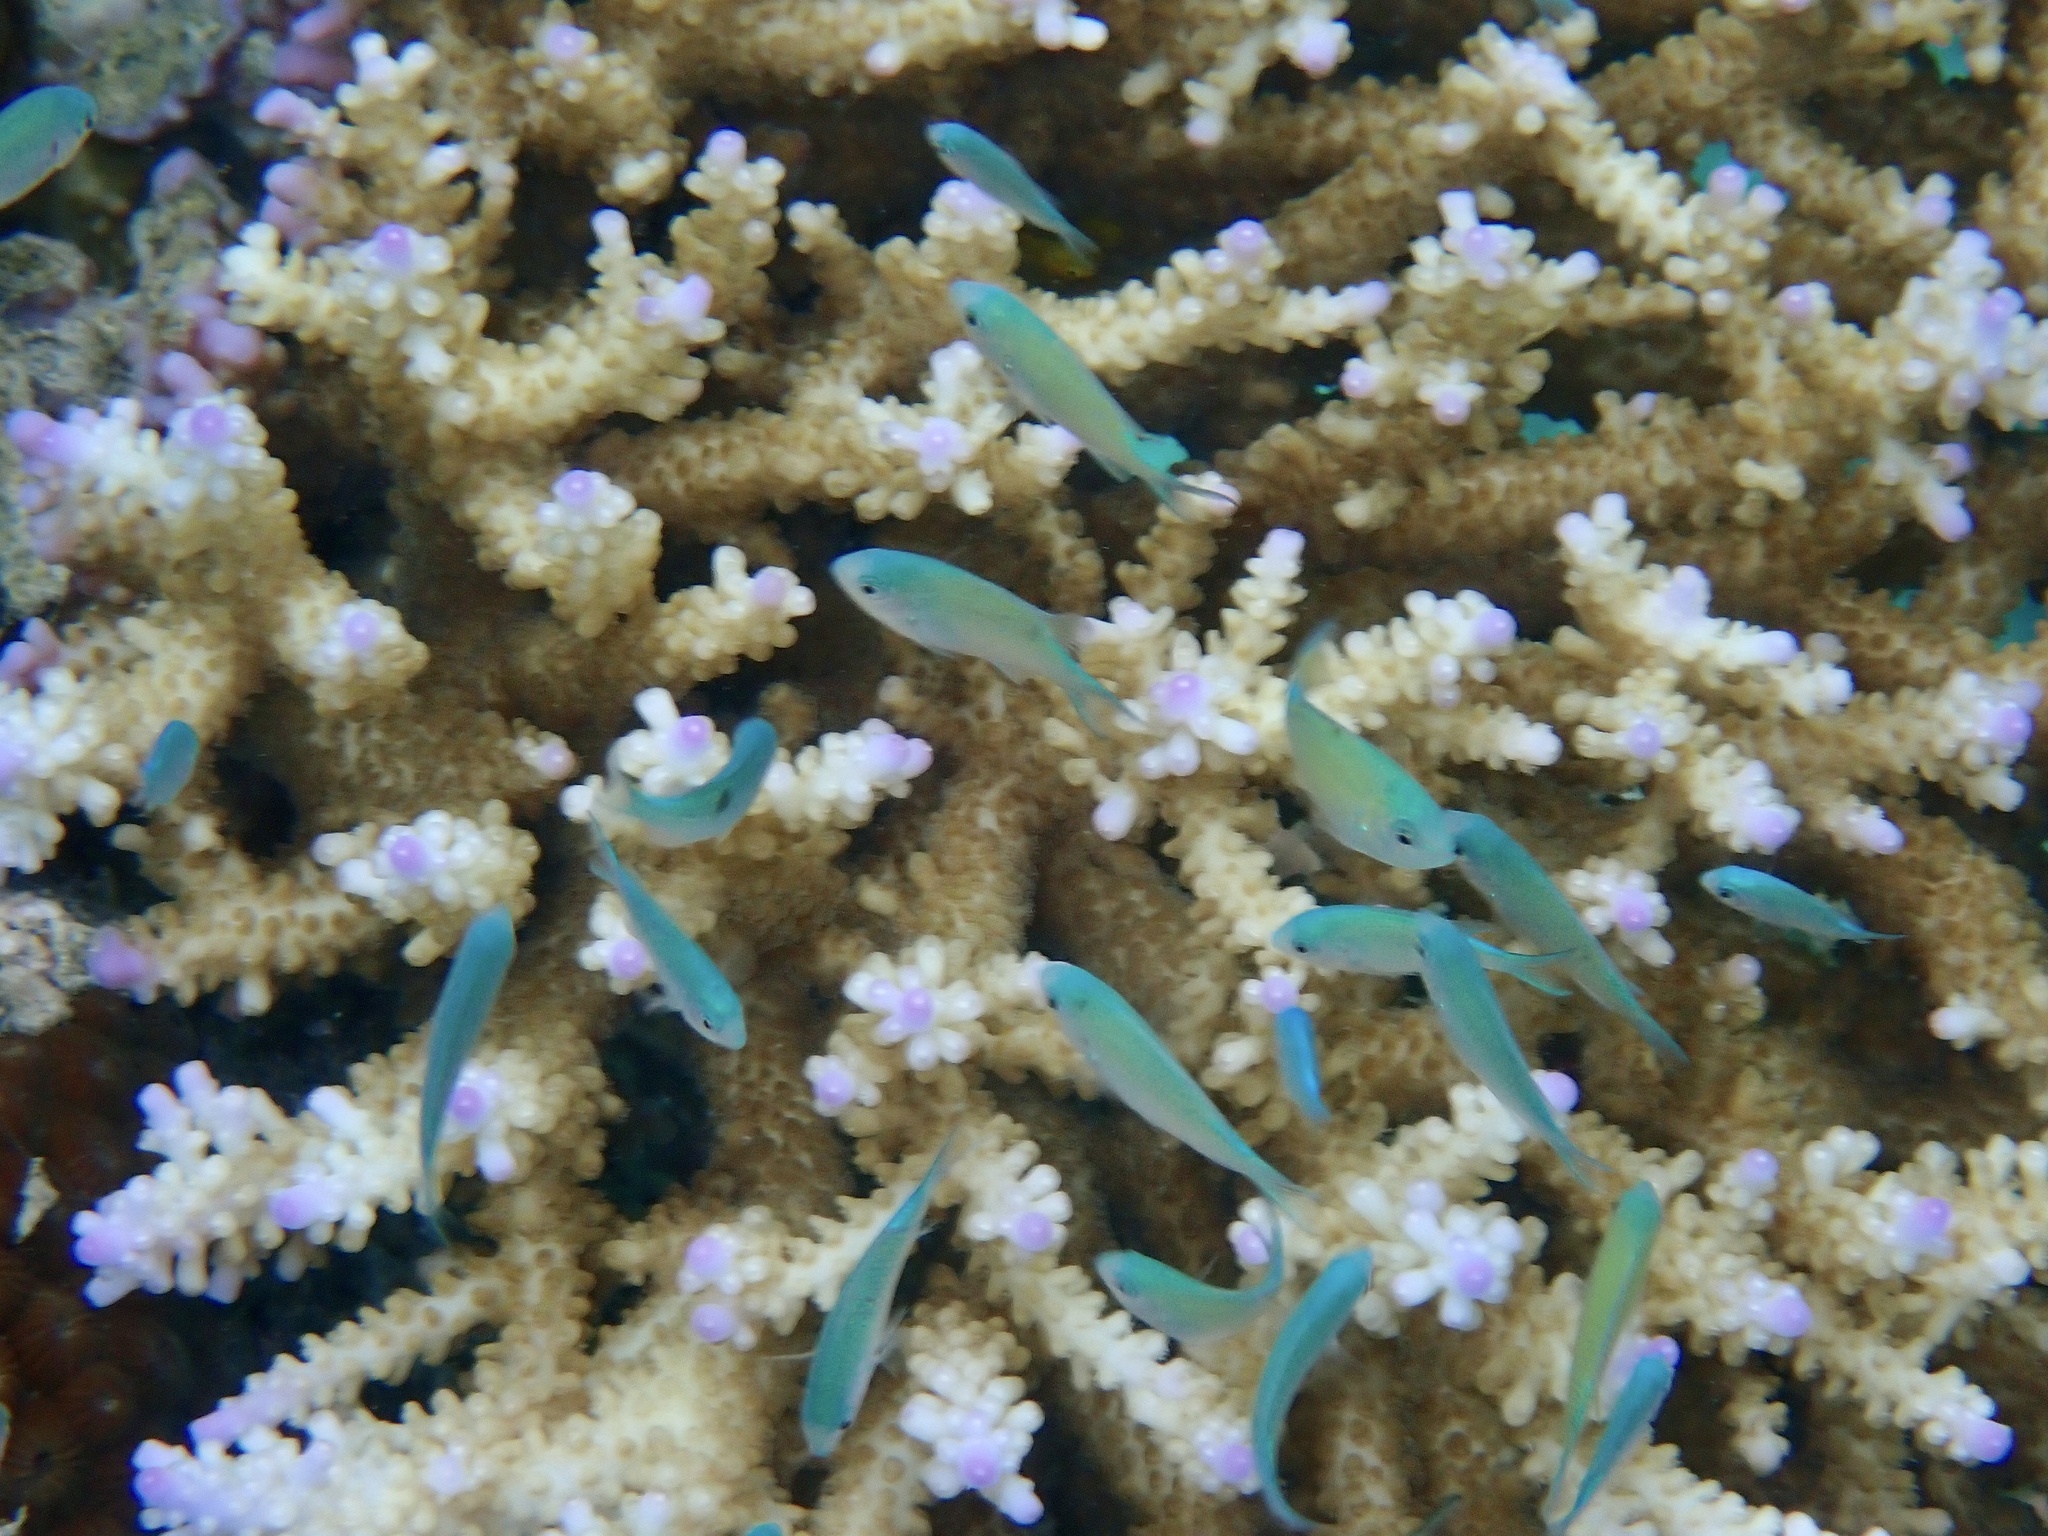
Chromis viridis (Blue-green Chromis)